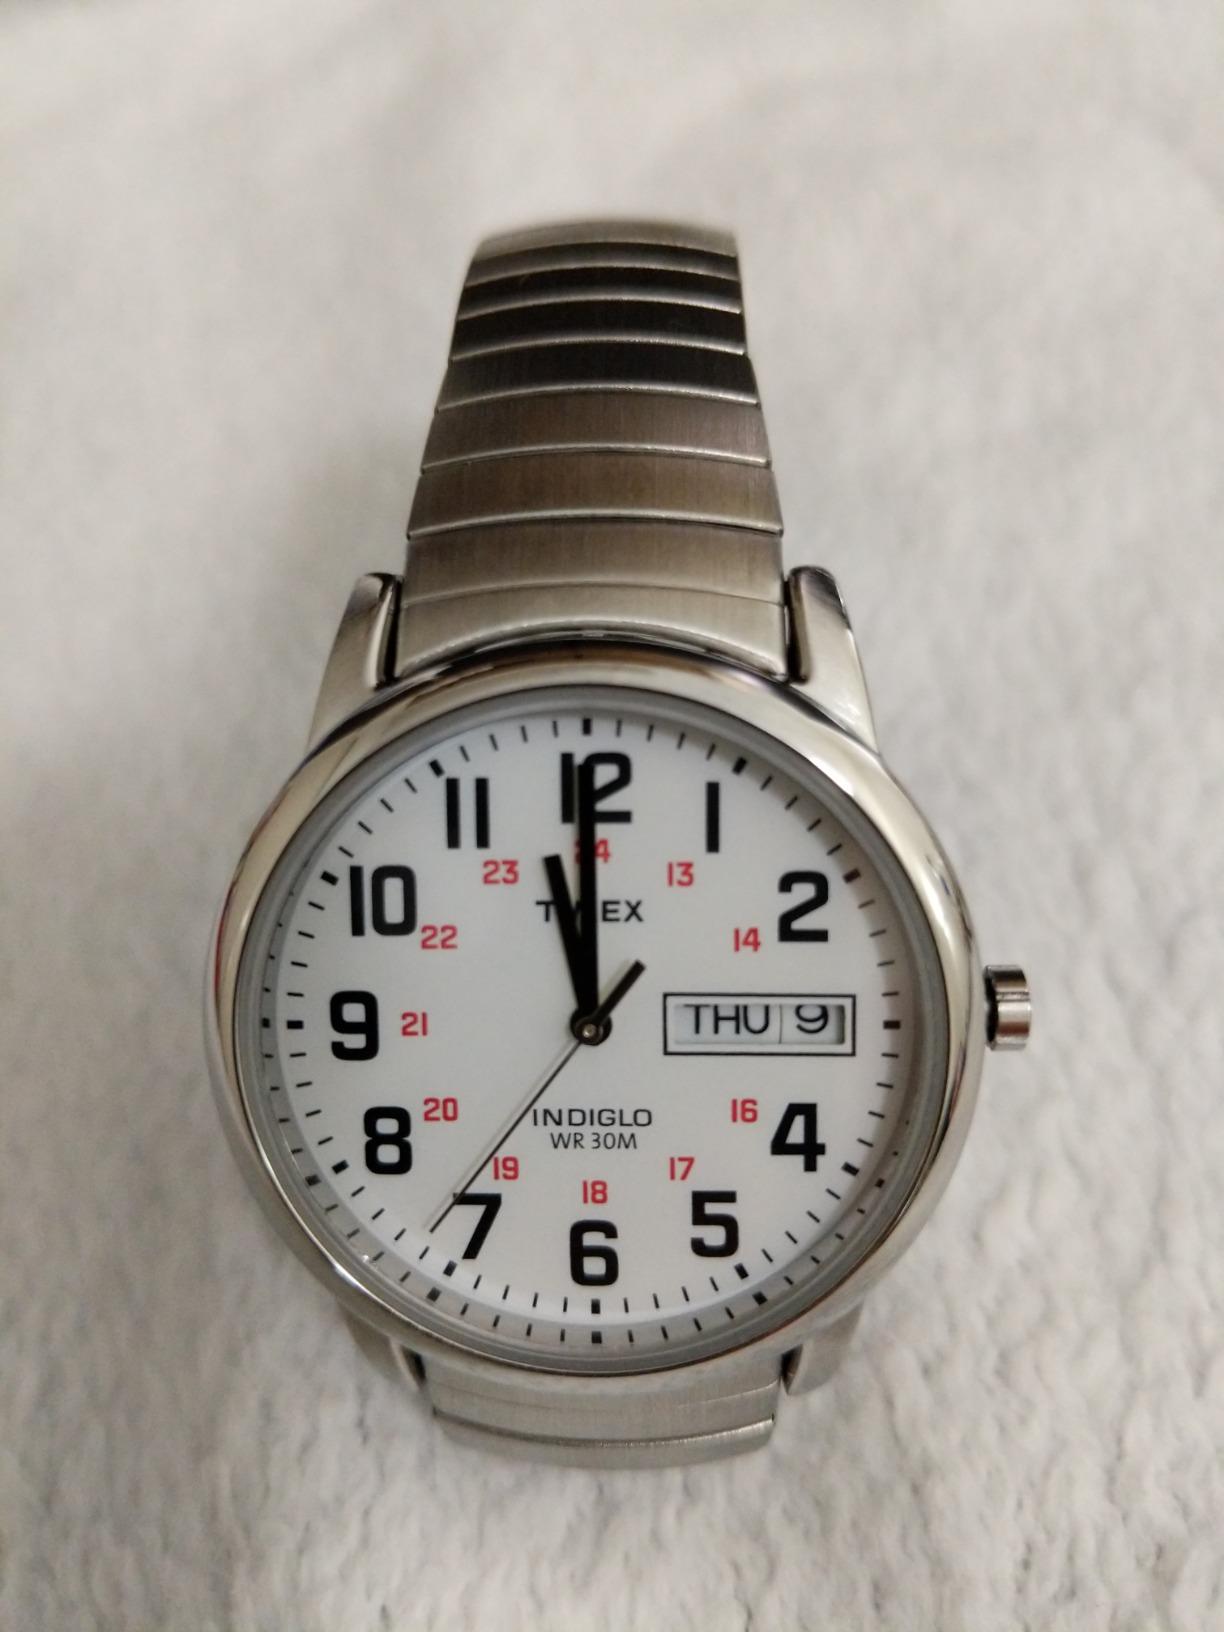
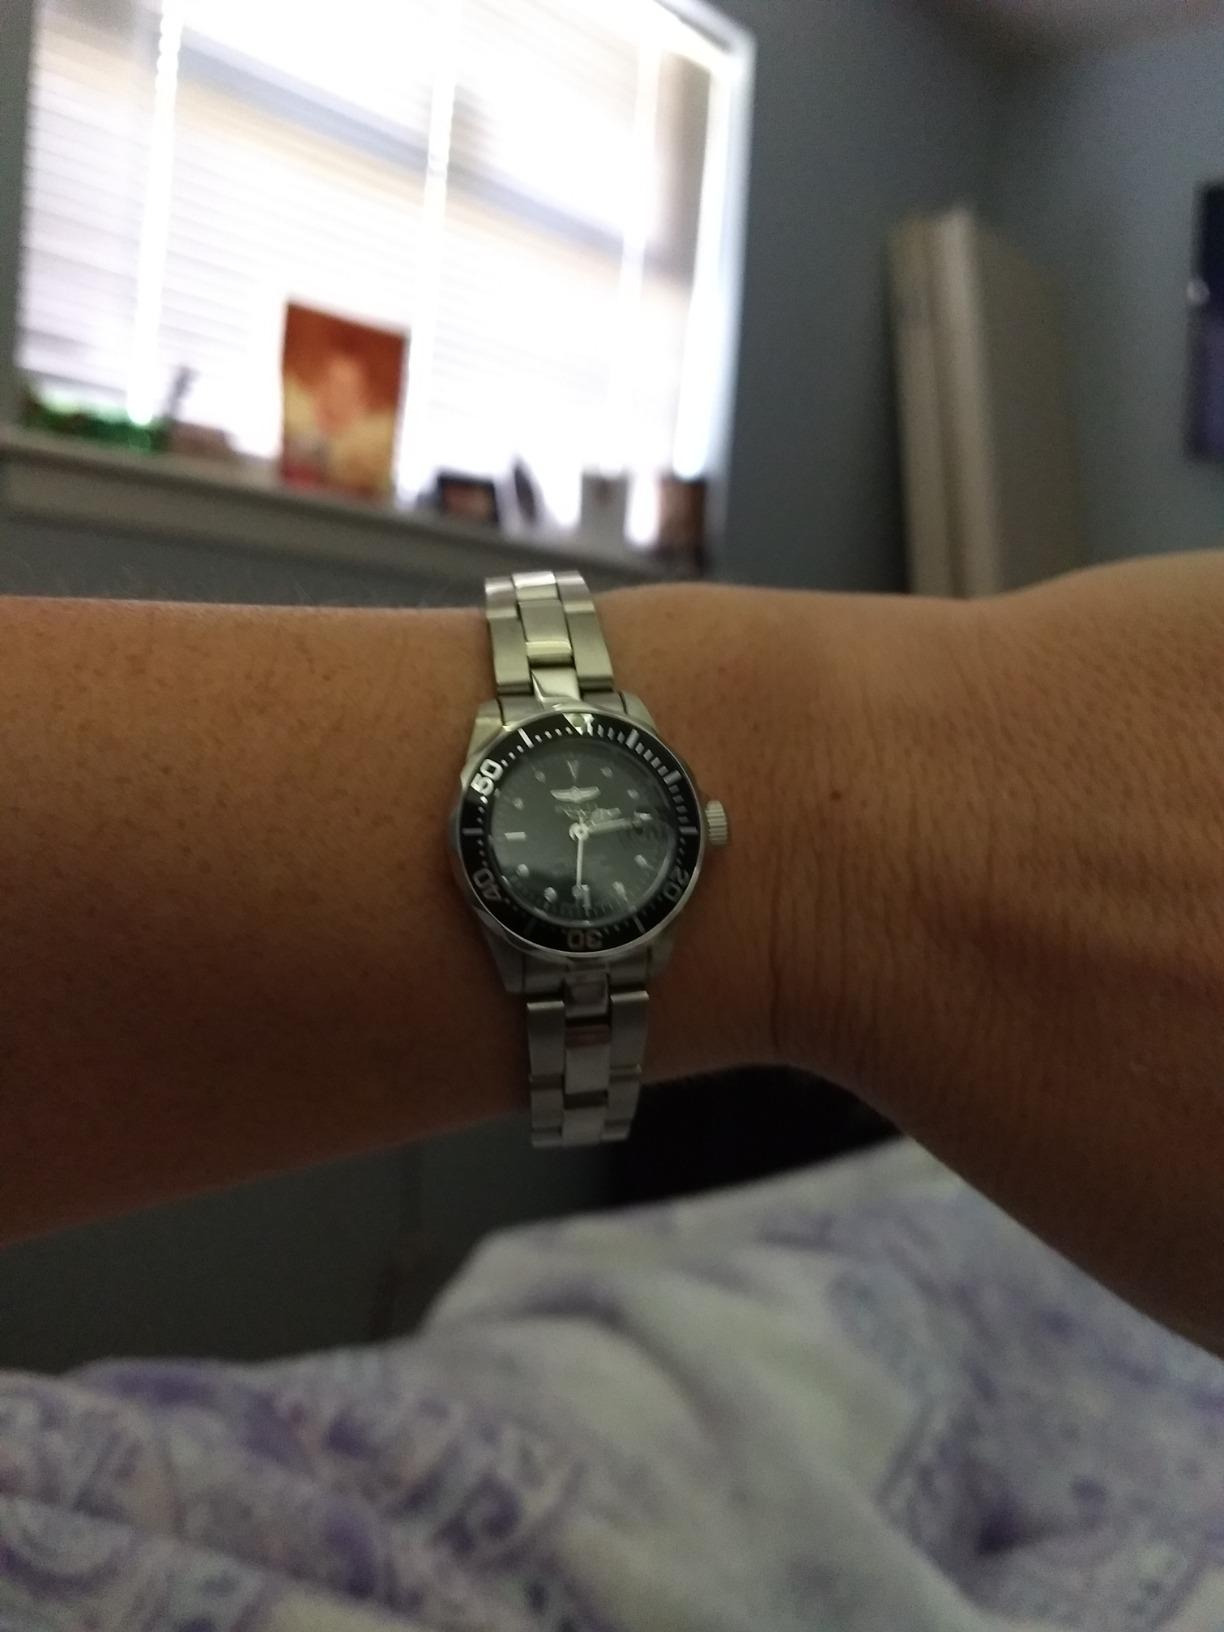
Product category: accessories_watch
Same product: no